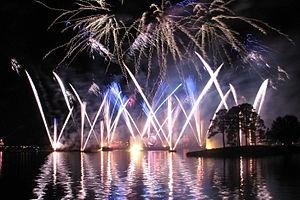
Spectacle pyrotechnique intitulé IllumiNations: Reflections of Earth («